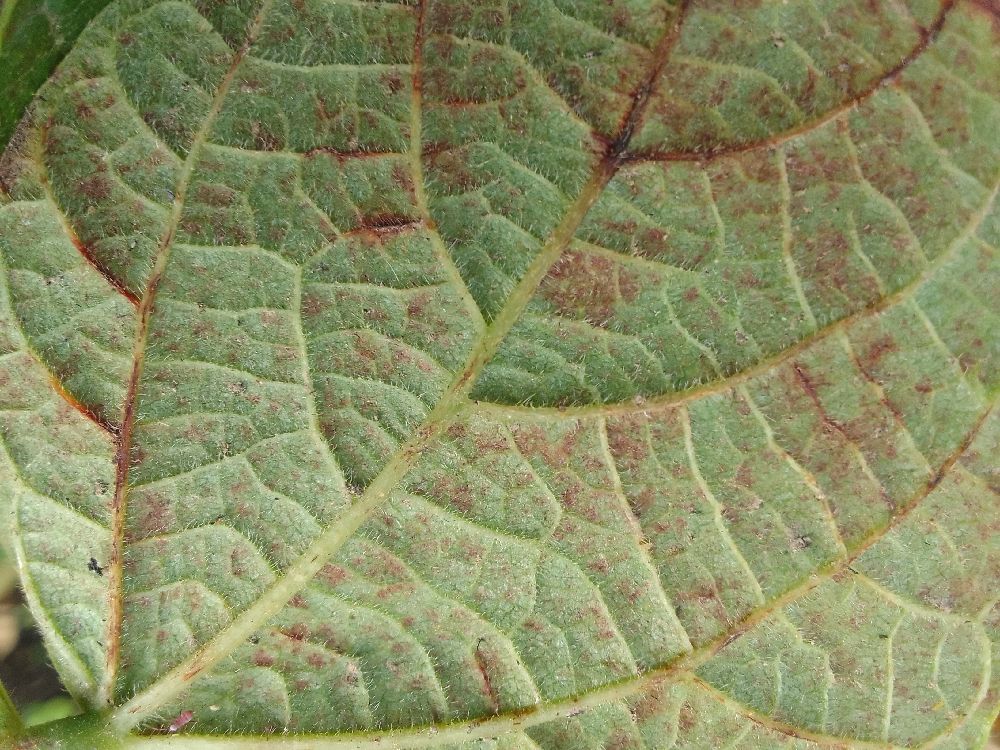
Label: anthracnose